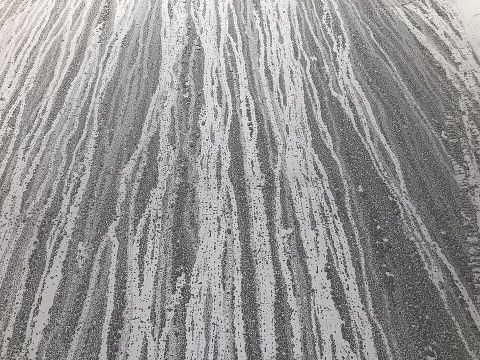
Road surface condition: wet